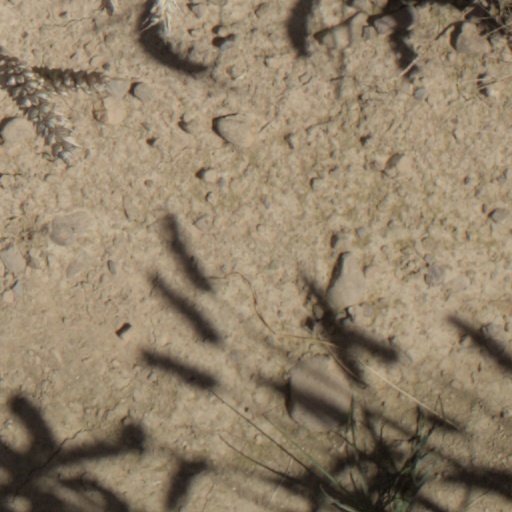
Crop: wheat